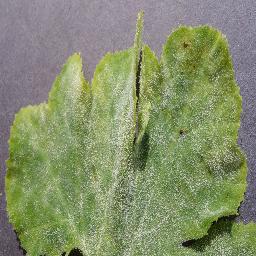
Label: Squash___Powdery_mildew